Systematic Software Engineering

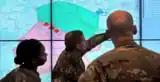
US Army Command Post Computing Environment, used at the Aberdeen Proving Ground, is an iteration of the battle management system.

IRIS became the foundation software for more complex systems for battle management. By 2011 Systematic had iterated blue force tracking software, called SitaWare, which the Danish army began using on operations. Originally designed to provide situational awareness to commanders in the land domain, SitaWare generates a common operational picture that can be shared between operators in battle with partner forces. The first military force to use SitaWare was Denmark. It's understood that the first land force to adopt SitaWare, outside of Denmark, was the Slovenian Army.